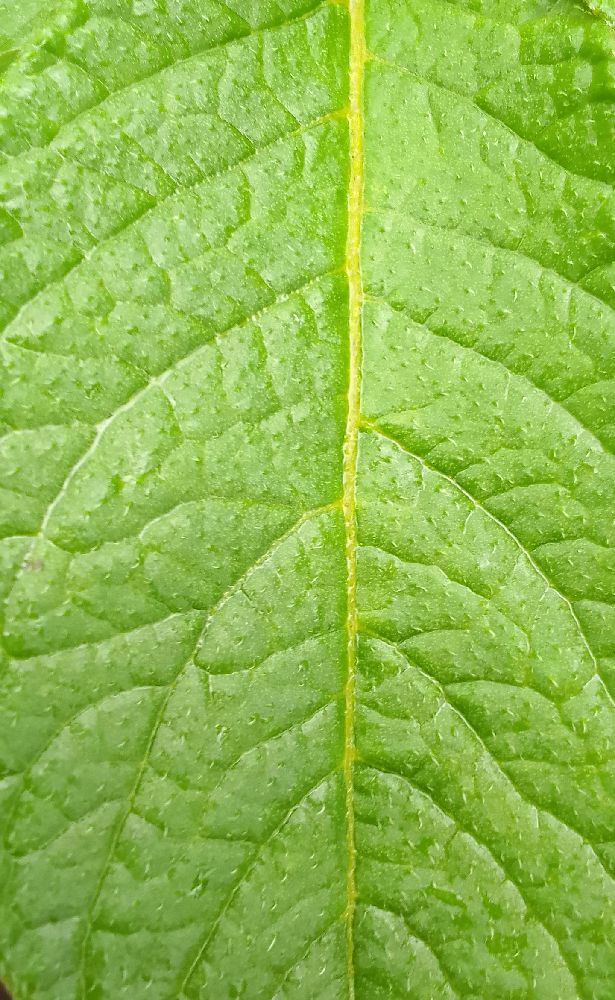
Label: Healthy